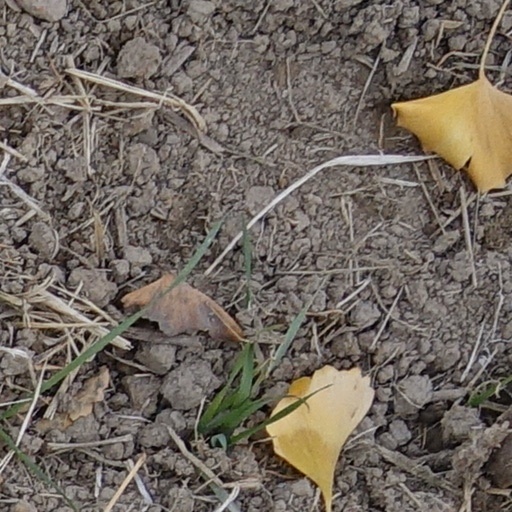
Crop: wheat